Warren bioregion

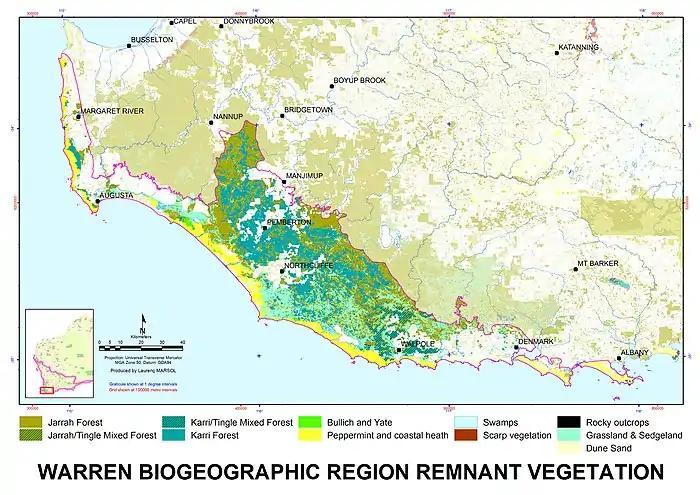
The Warren ecoregion, with main native remnant vegetation from Forest Ecosystem's Parks & Wildlife corporate data.

The Warren region supports a rich diversity of fauna, much of which is apparently Gondwanan in origin. Mammal species include the western ringtail possum ("Pseudocheirus occidentalis"), chuditch ("Dasyurus geoffroii") (particularly found in Jarrah forest), the squirrel-like brush-tailed phascogale ("Phascogale tapoatafa"), quokka ("Setonix brachyurus"), yellow-footed antechinus ("Antechinus flavipes leucogaster"), southern brown bandicoot ("Isoodon obesulus"), and woylie ("Bettongia penicillata ogilbyi"). The first four of these are endangered species and numbers of many of the indigenous marsupials have declined as their habitats are removed and altered.